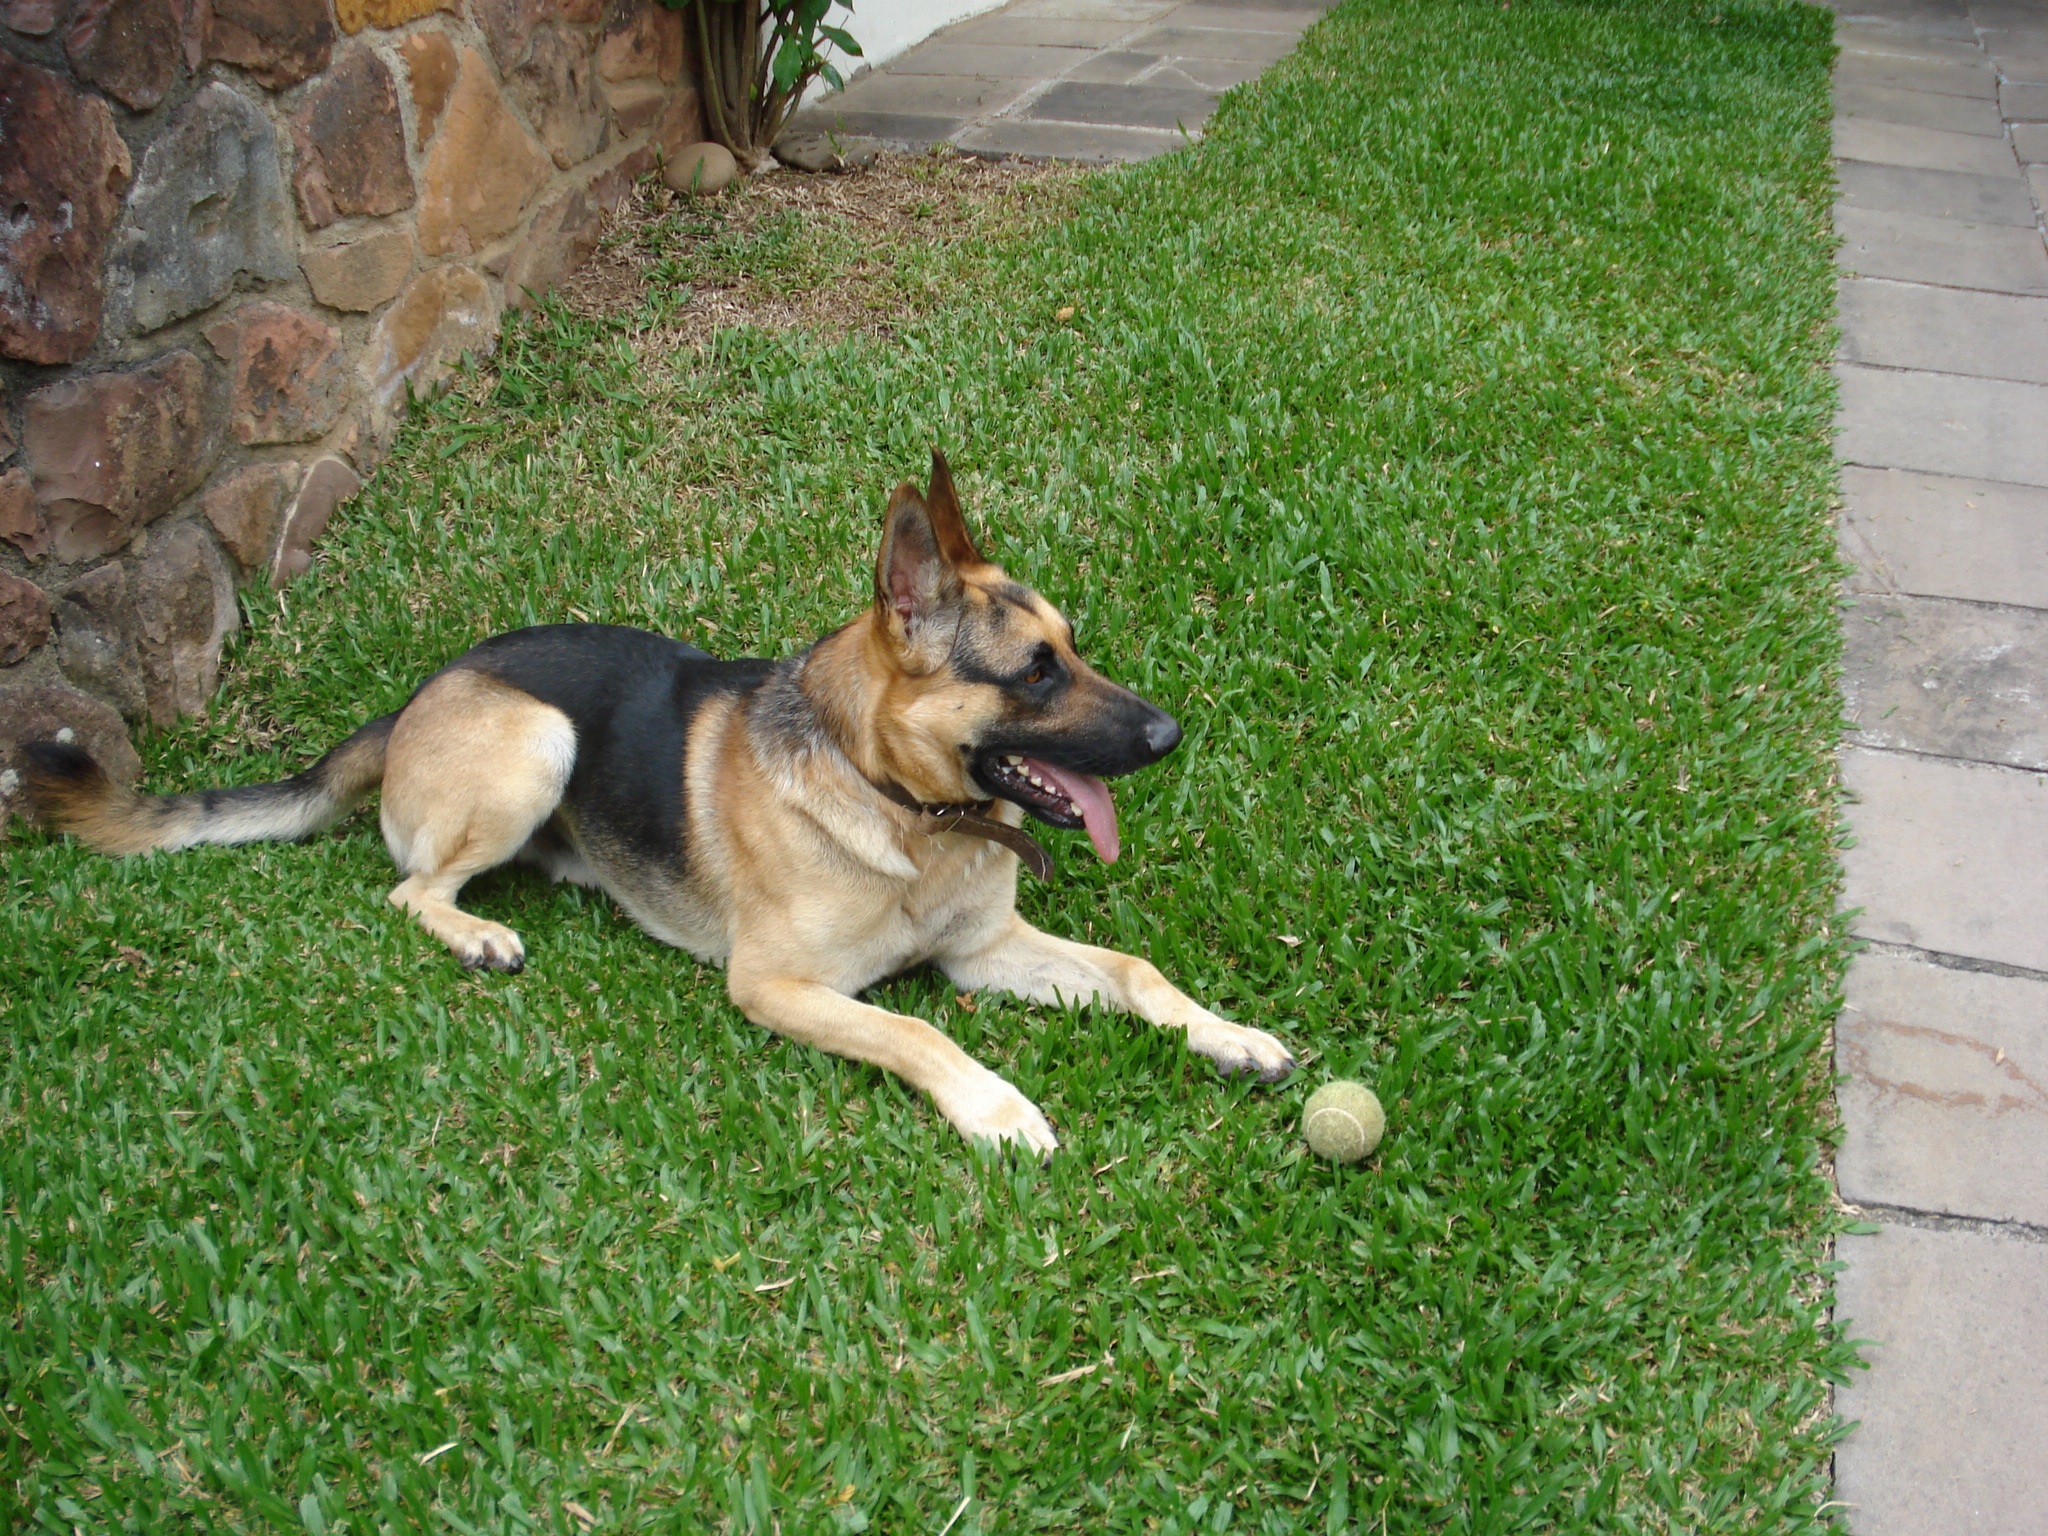
dog, mammal, german shepherd, vertebrate, dog breed, tennis ball, belgian shepherd malinois, dog like mammal, carnivoran, dog breed group, german shepherd dog